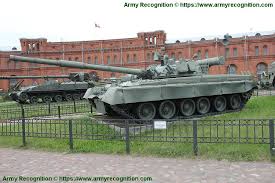
Label: Tank